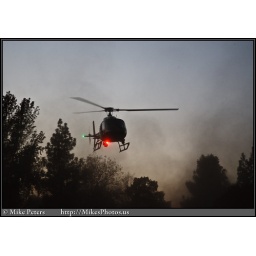
LAPD A-Star N662PD in the new black and white paint scheme @ San Fernando Valley Childrens Day